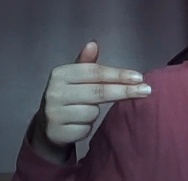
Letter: ghain